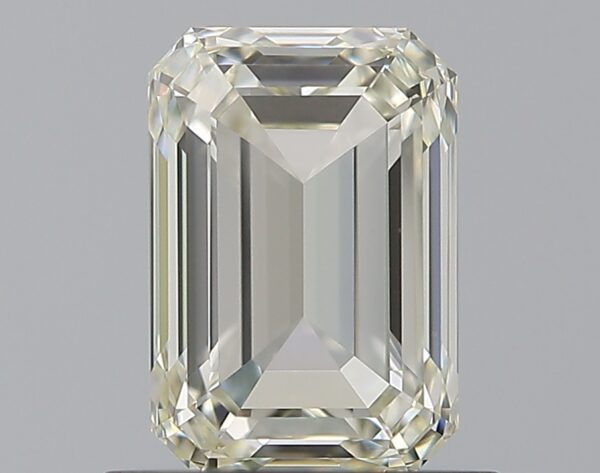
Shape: emerald
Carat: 1.01
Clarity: VVS1
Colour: L
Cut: EX
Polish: EX
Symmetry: VG
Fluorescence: N
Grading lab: GIA
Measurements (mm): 6.63 x 4.56 x 3.07